Andrew Jackson 1828 presidential campaign

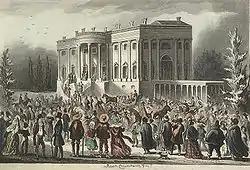
1829 caricature by Robert Cruikshank of U.S. President Andrew Jackson's inauguration

In 1827, Virginia Governor William B. Giles released a letter from Jefferson meant to be kept private to Thomas Ritchie's "Richmond Enquirer". It was written after Adams' first annual message to Congress and it contained an attack from Jefferson on the incumbent administration. Giles said Jefferson's alarm was with the usurpation of the rights of the states, not with a "military chieftain." Jefferson wrote, "take together the decisions of the federal court, the doctrines of the President, and the misconstructions of the constitutional compact acted on by the legislature of the federal bench, and it is but too evident, that the three ruling branches of that department are in combination to strip their colleagues, the State authorities, of the powers reserved by them, and to exercise themselves all functions foreign and domestic." Of the Federalists, he continued, "But this opens with a vast accession of strength from their younger recruits, who, having nothing in them of the feelings or principles of '76, now look to a single and splendid government of an aristocracy, founded on banking institutions, and moneyed incorporations under the guise and cloak of their favored branches of manufactures, commerce and navigation, riding and ruling over the plundered ploughman and beggared yeomanry." The Jacksonians and states' rights men heralded its publication; the Adams men felt it a symptom of senility. Giles omitted a prior letter of Jefferson's praise of Adams for his role in the embargo of 1808. Thomas Jefferson Randolph soon collected and published Jefferson's correspondence.